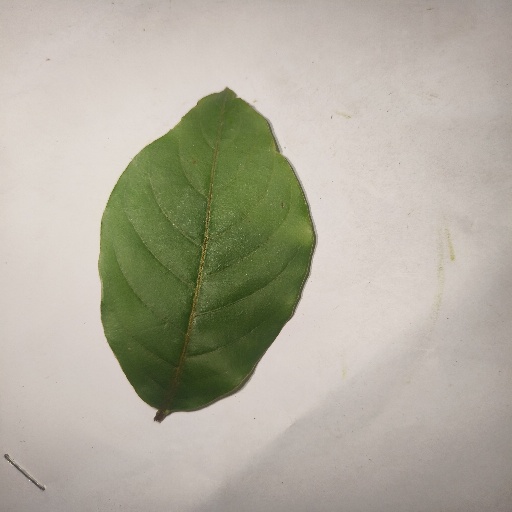
Species: HariTaki
Leaf condition: Healthy Leaf